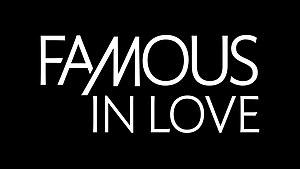
Logo de la série
Famous in Love, ou Célébrités en amour au Québec, est une série télévisée américaine en 20 épisodes de 42 minutes, développée par Rebecca Serle et I. Marlene King et diffusée entre le 18 avril 2017 et le 30 mai 2018 sur Freeform et au Canada en simultané sur Bravo! pour la première saison puis en décalé sur E! Canada pour la deuxième saison.